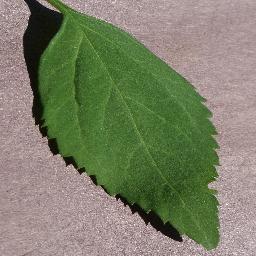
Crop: cherry
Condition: (including_sour)_healthy